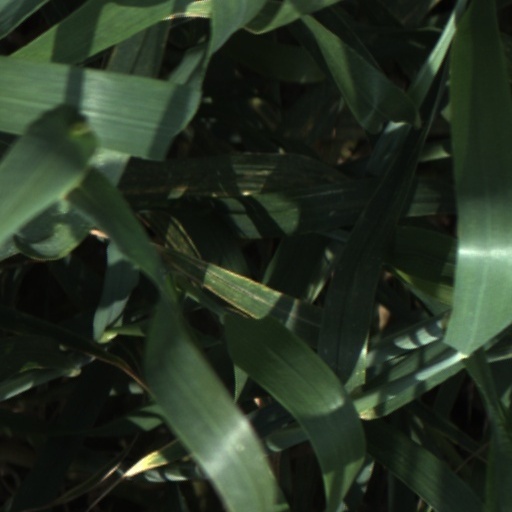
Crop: wheat